Answer in natural language. Considering the relative positions, where is floating brown wooden bed (highlighted by a blue box) with respect to light brown wooden dresser with 10 drawers (highlighted by a red box)? Choose between the following options: above or below
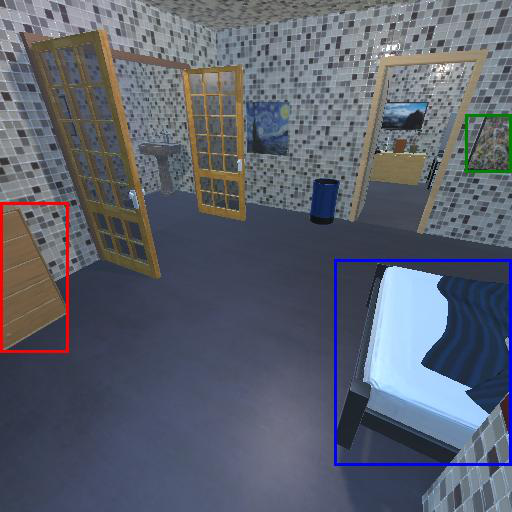
<answer>below</answer>